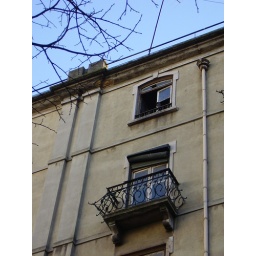
bird in the window